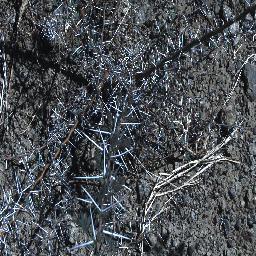
Label: prickly_acacia